United States at the CONCACAF Gold Cup

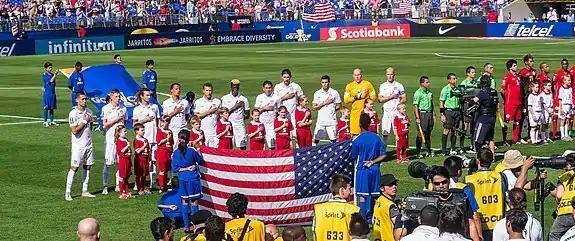
The United States line-up during the national anthem before their 2015 quarter-final against Cuba. The United States ended up winning 6–0, their joint-highest Gold Cup victory of all time.

The United States national team has participated in all eighteen editions of the CONCACAF Gold Cup since its foundation in 1991 to replace the CONCACAF Championship. The United States is also the second-most successful team in the tournament, having won seven titles since the beginning of the Gold Cup era, behind only Mexico by three titles. Before the Gold Cup however, the United States only qualified for two of the previous ten CONCACAF Championships (1985 and 1989).